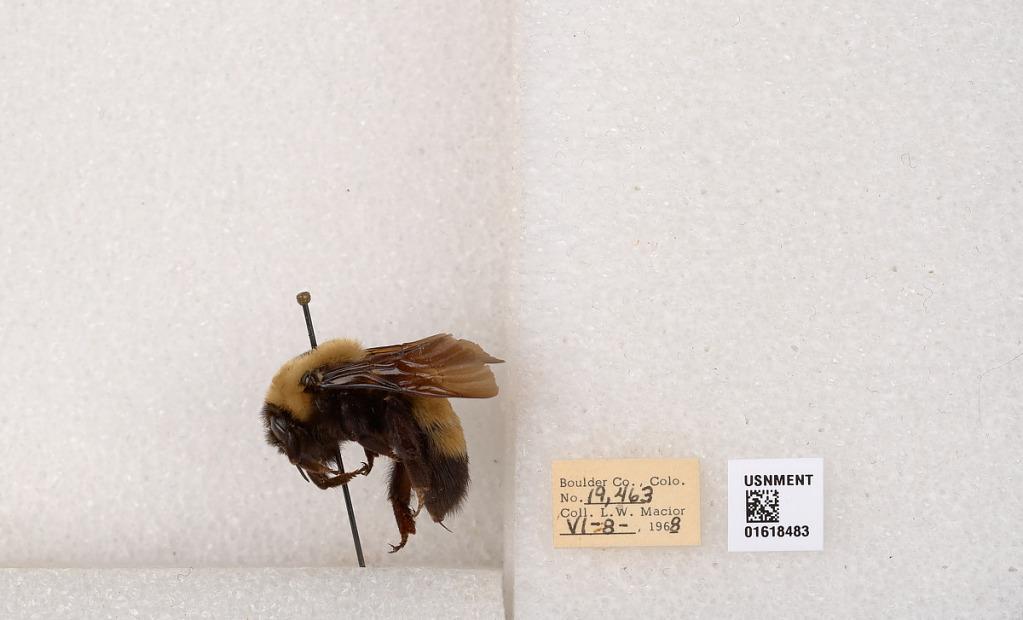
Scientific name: Bombus (Bombus) nevadensis Cresson
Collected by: L. Macior
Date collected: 1968-6-8
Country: United States
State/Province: Colorado
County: Boulder
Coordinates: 40.0925, -105.358